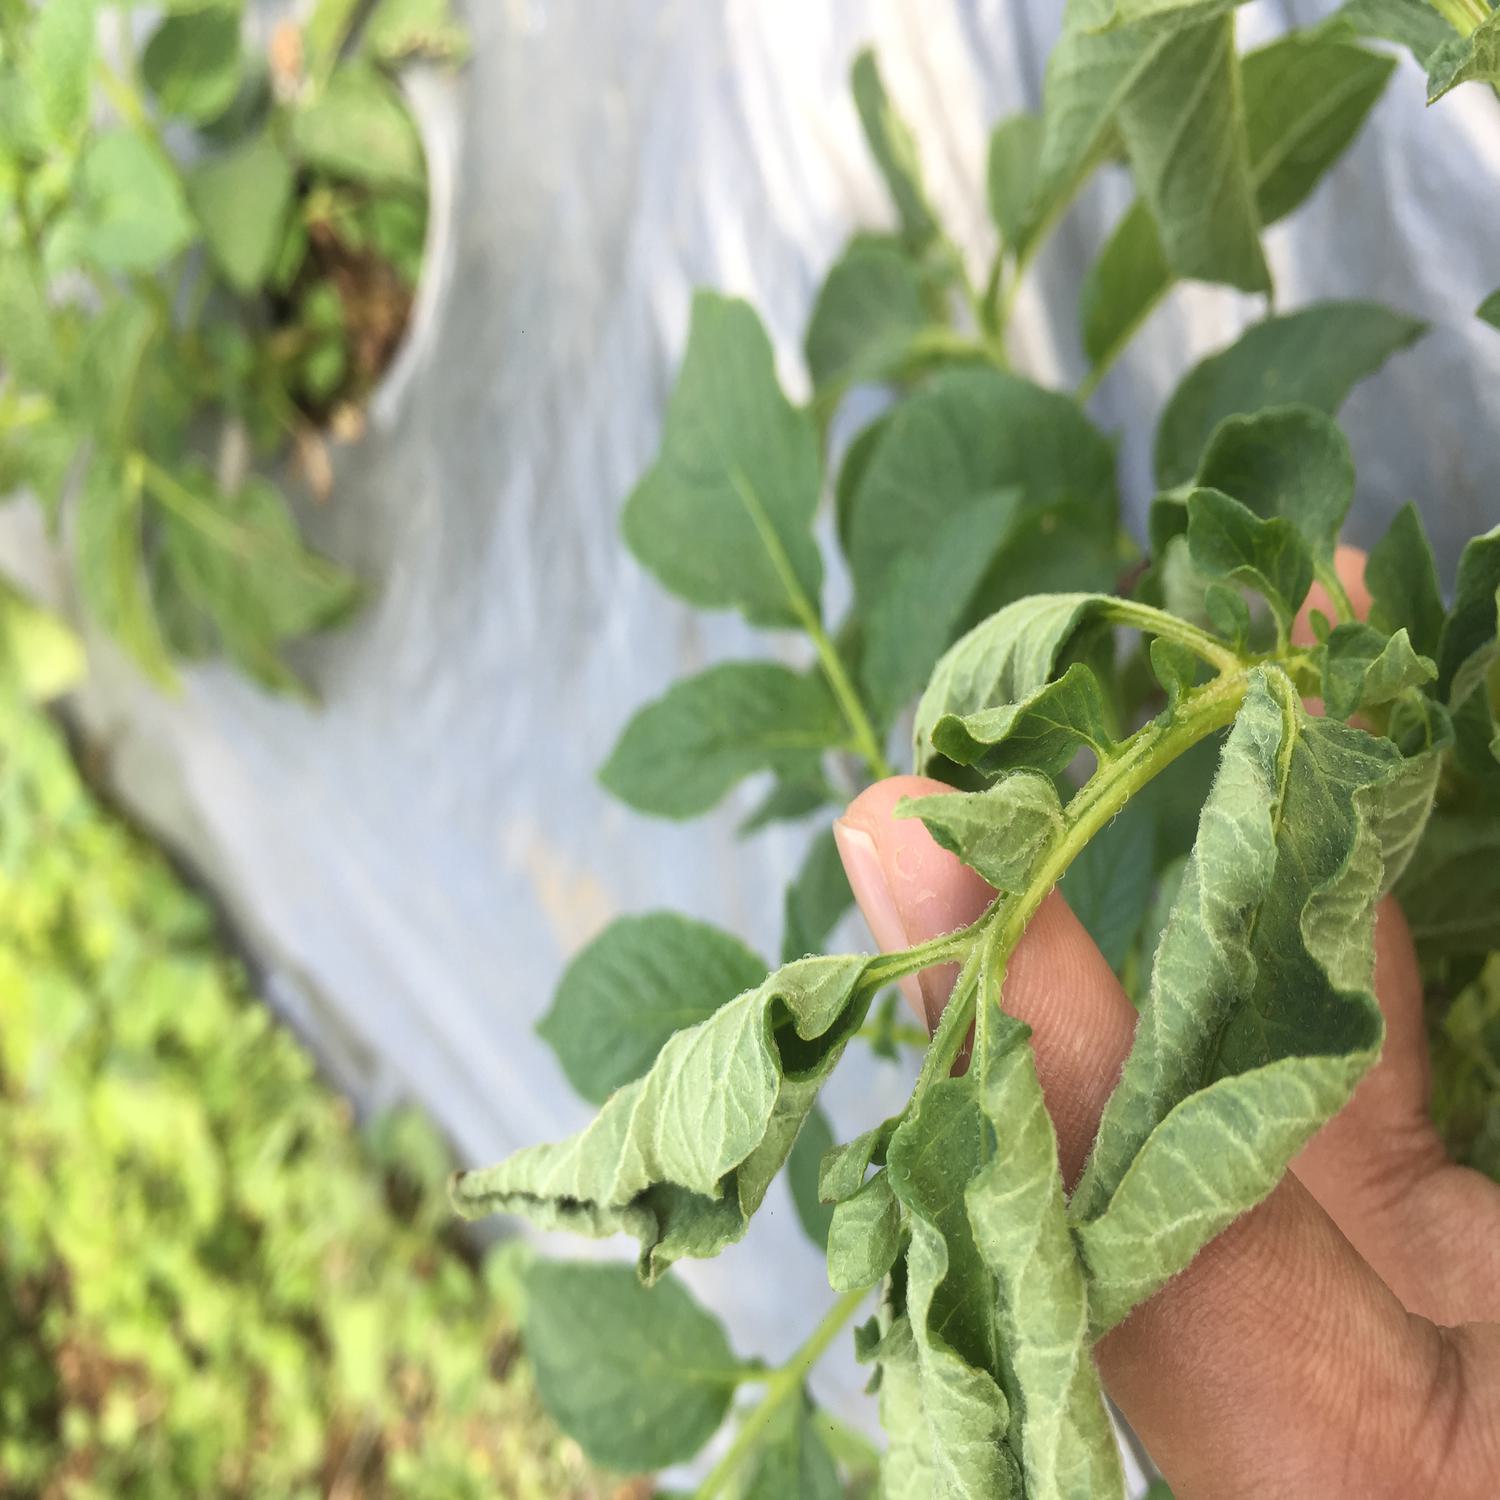
Etiqueta: Pudricion_Parda